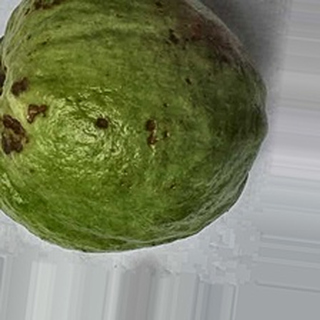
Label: guava_anthracnose